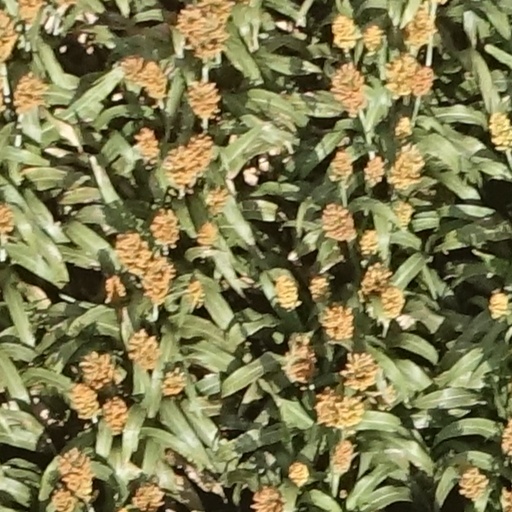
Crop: sorghum